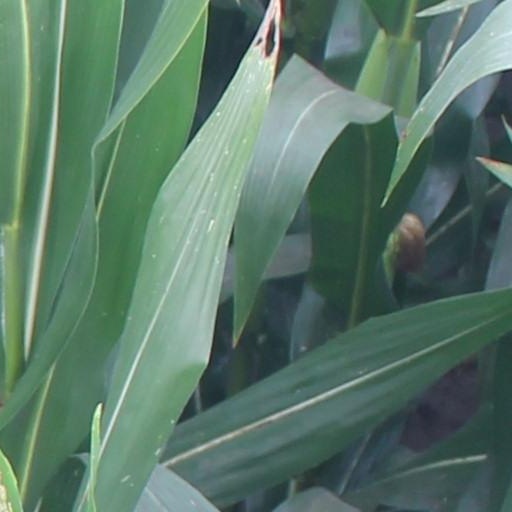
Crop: maize; corn